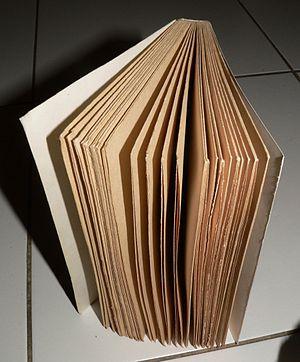
Un livre est un document écrit formant unité et conçu comme tel, composé de pages reliées les unes aux autres. Il a pour fonction d'être un support de l'écriture, permettant la diffusion et la conservation de textes de nature variée.